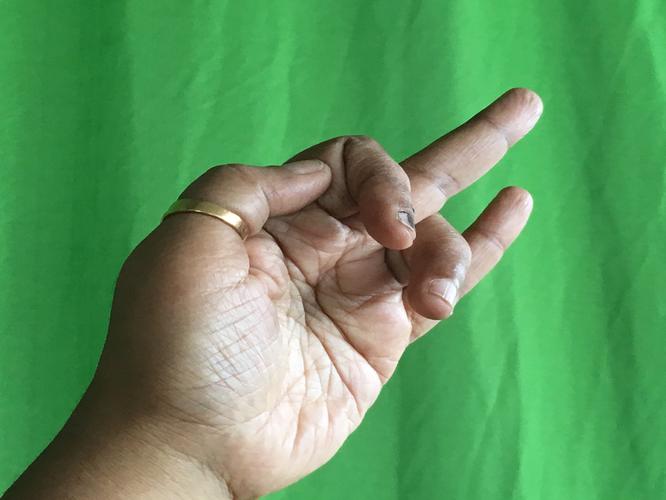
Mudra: Shukatundam
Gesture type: single_hand